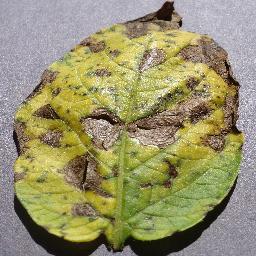
Label: Potato___Early_blight